Sathyam Sivam Sundaram (2000 film)

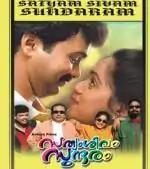

Sathyam Sivam Sundaram is a 2000 Indian Malayalam-language comedy drama film written and directed by Rafi Mecartin and produced by Siyad Kokker through Kokers Films. It stars Kunchacko Boban, Aswathi Menon, and Jagadish, with Harisree Ashokan, Cochin Haneefa, and Balachandra Menon in supporting roles. The movie marked the debut of cinematographer Ravi Varman.